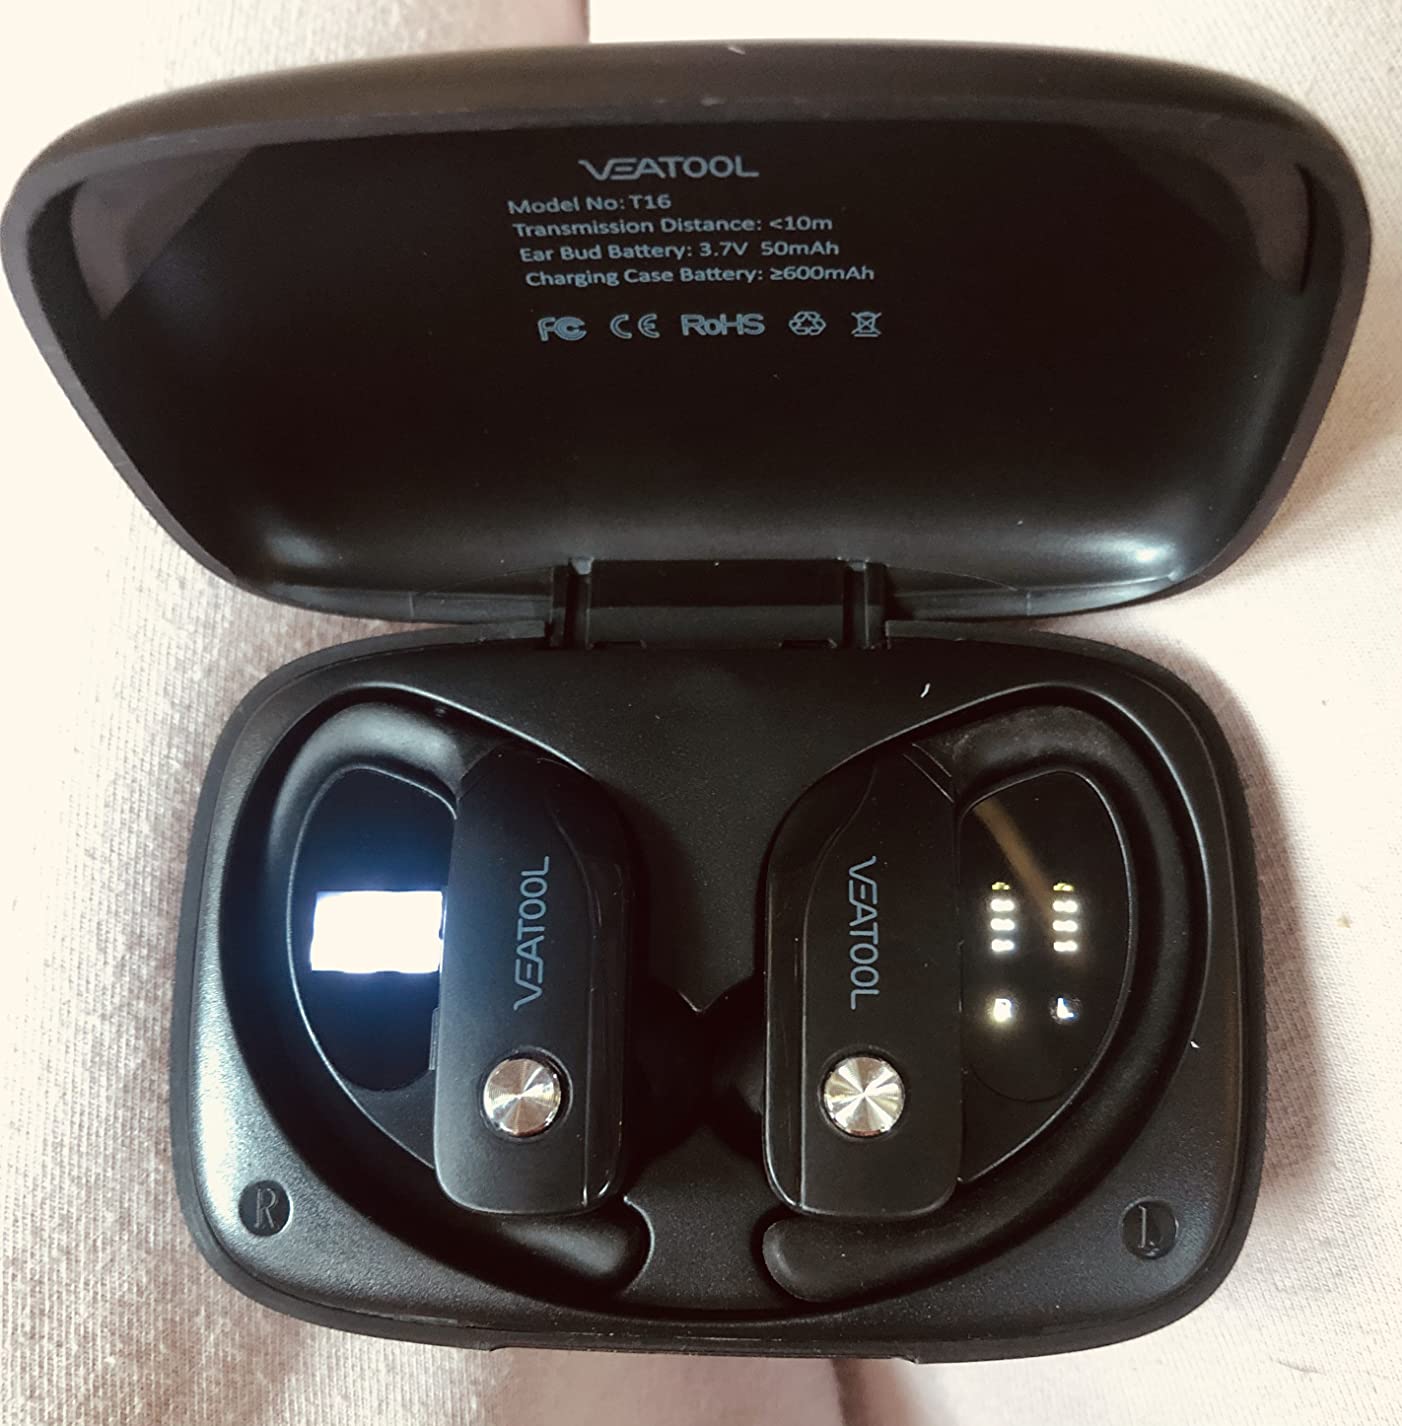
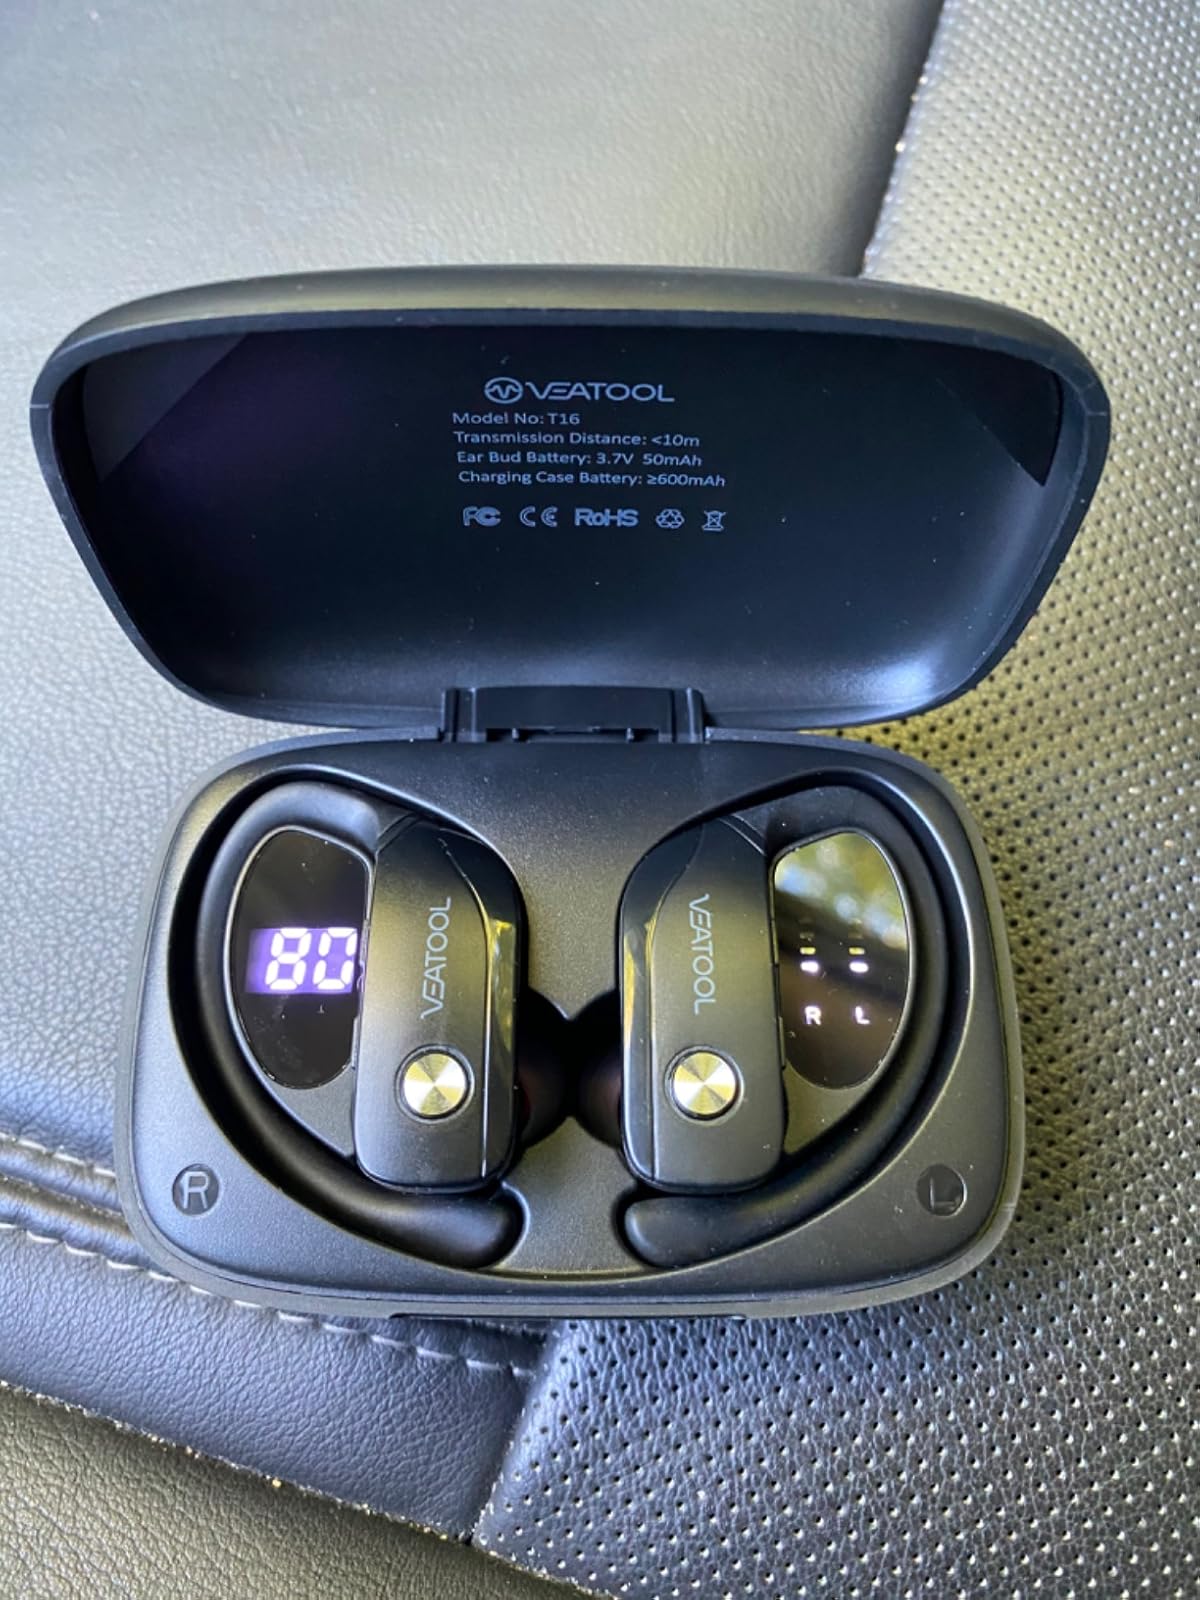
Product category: earbuds
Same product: no